USCGC Midgett (WMSL-757)

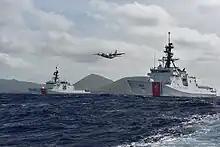
"Midgett", an HC-130 search & rescue plane and , sailing off Diamond Head, Hawaii, August 2019

On July 25, 2019, during the vessel's transit to Honolulu, the "Midgett" seized more than 2,100 pounds of cocaine from a low-profile vessel in international waters in the Eastern Pacific. On July 31, 2019, the "Midgett" seized more than 4,600 pounds of cocaine from a second low-profile vessel, their second cocaine bust in five days.